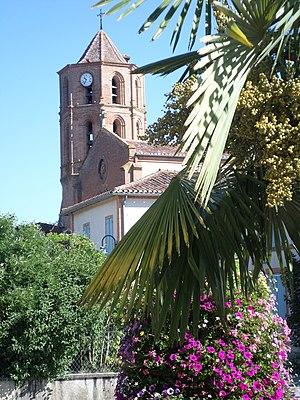
L’Eglise, construite au XIIIe siècle, fut dédiée aux saints martyrs Fabien et Sébastien et devint chef-lieu d’un prieuré dont les revenus appartenaient au chapitre cathédral de Montauban. En savoir + http://www.villemade.fr/fr/patrimoine/leglise.html
Villemade est une commune française située dans le département de Tarn-et-Garonne, en région Occitanie.